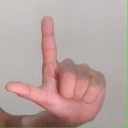
अक्षर: ल